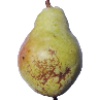
Label: Pear Williams 1